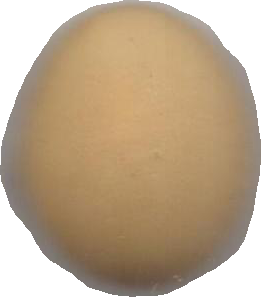
Variety: Dega